A Gathering of Old Men (film)

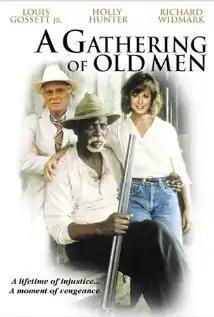
Film poster

A Gathering of Old Men is a 1987 American-German television drama film directed by Volker Schlöndorff and based on the novel of the same name. It was screened in the Un Certain Regard section at the 1987 Cannes Film Festival. The film was released as television film in the US. For his performance actor Louis Gossett Jr. was nominated at the Emmy Awards for "Outstanding lead actor in a miniseries or a special".